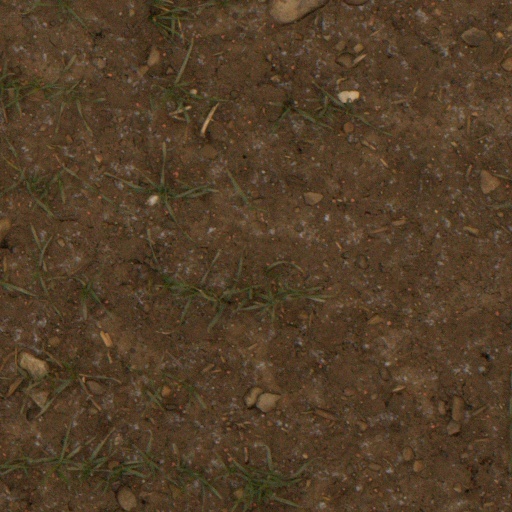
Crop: wheat